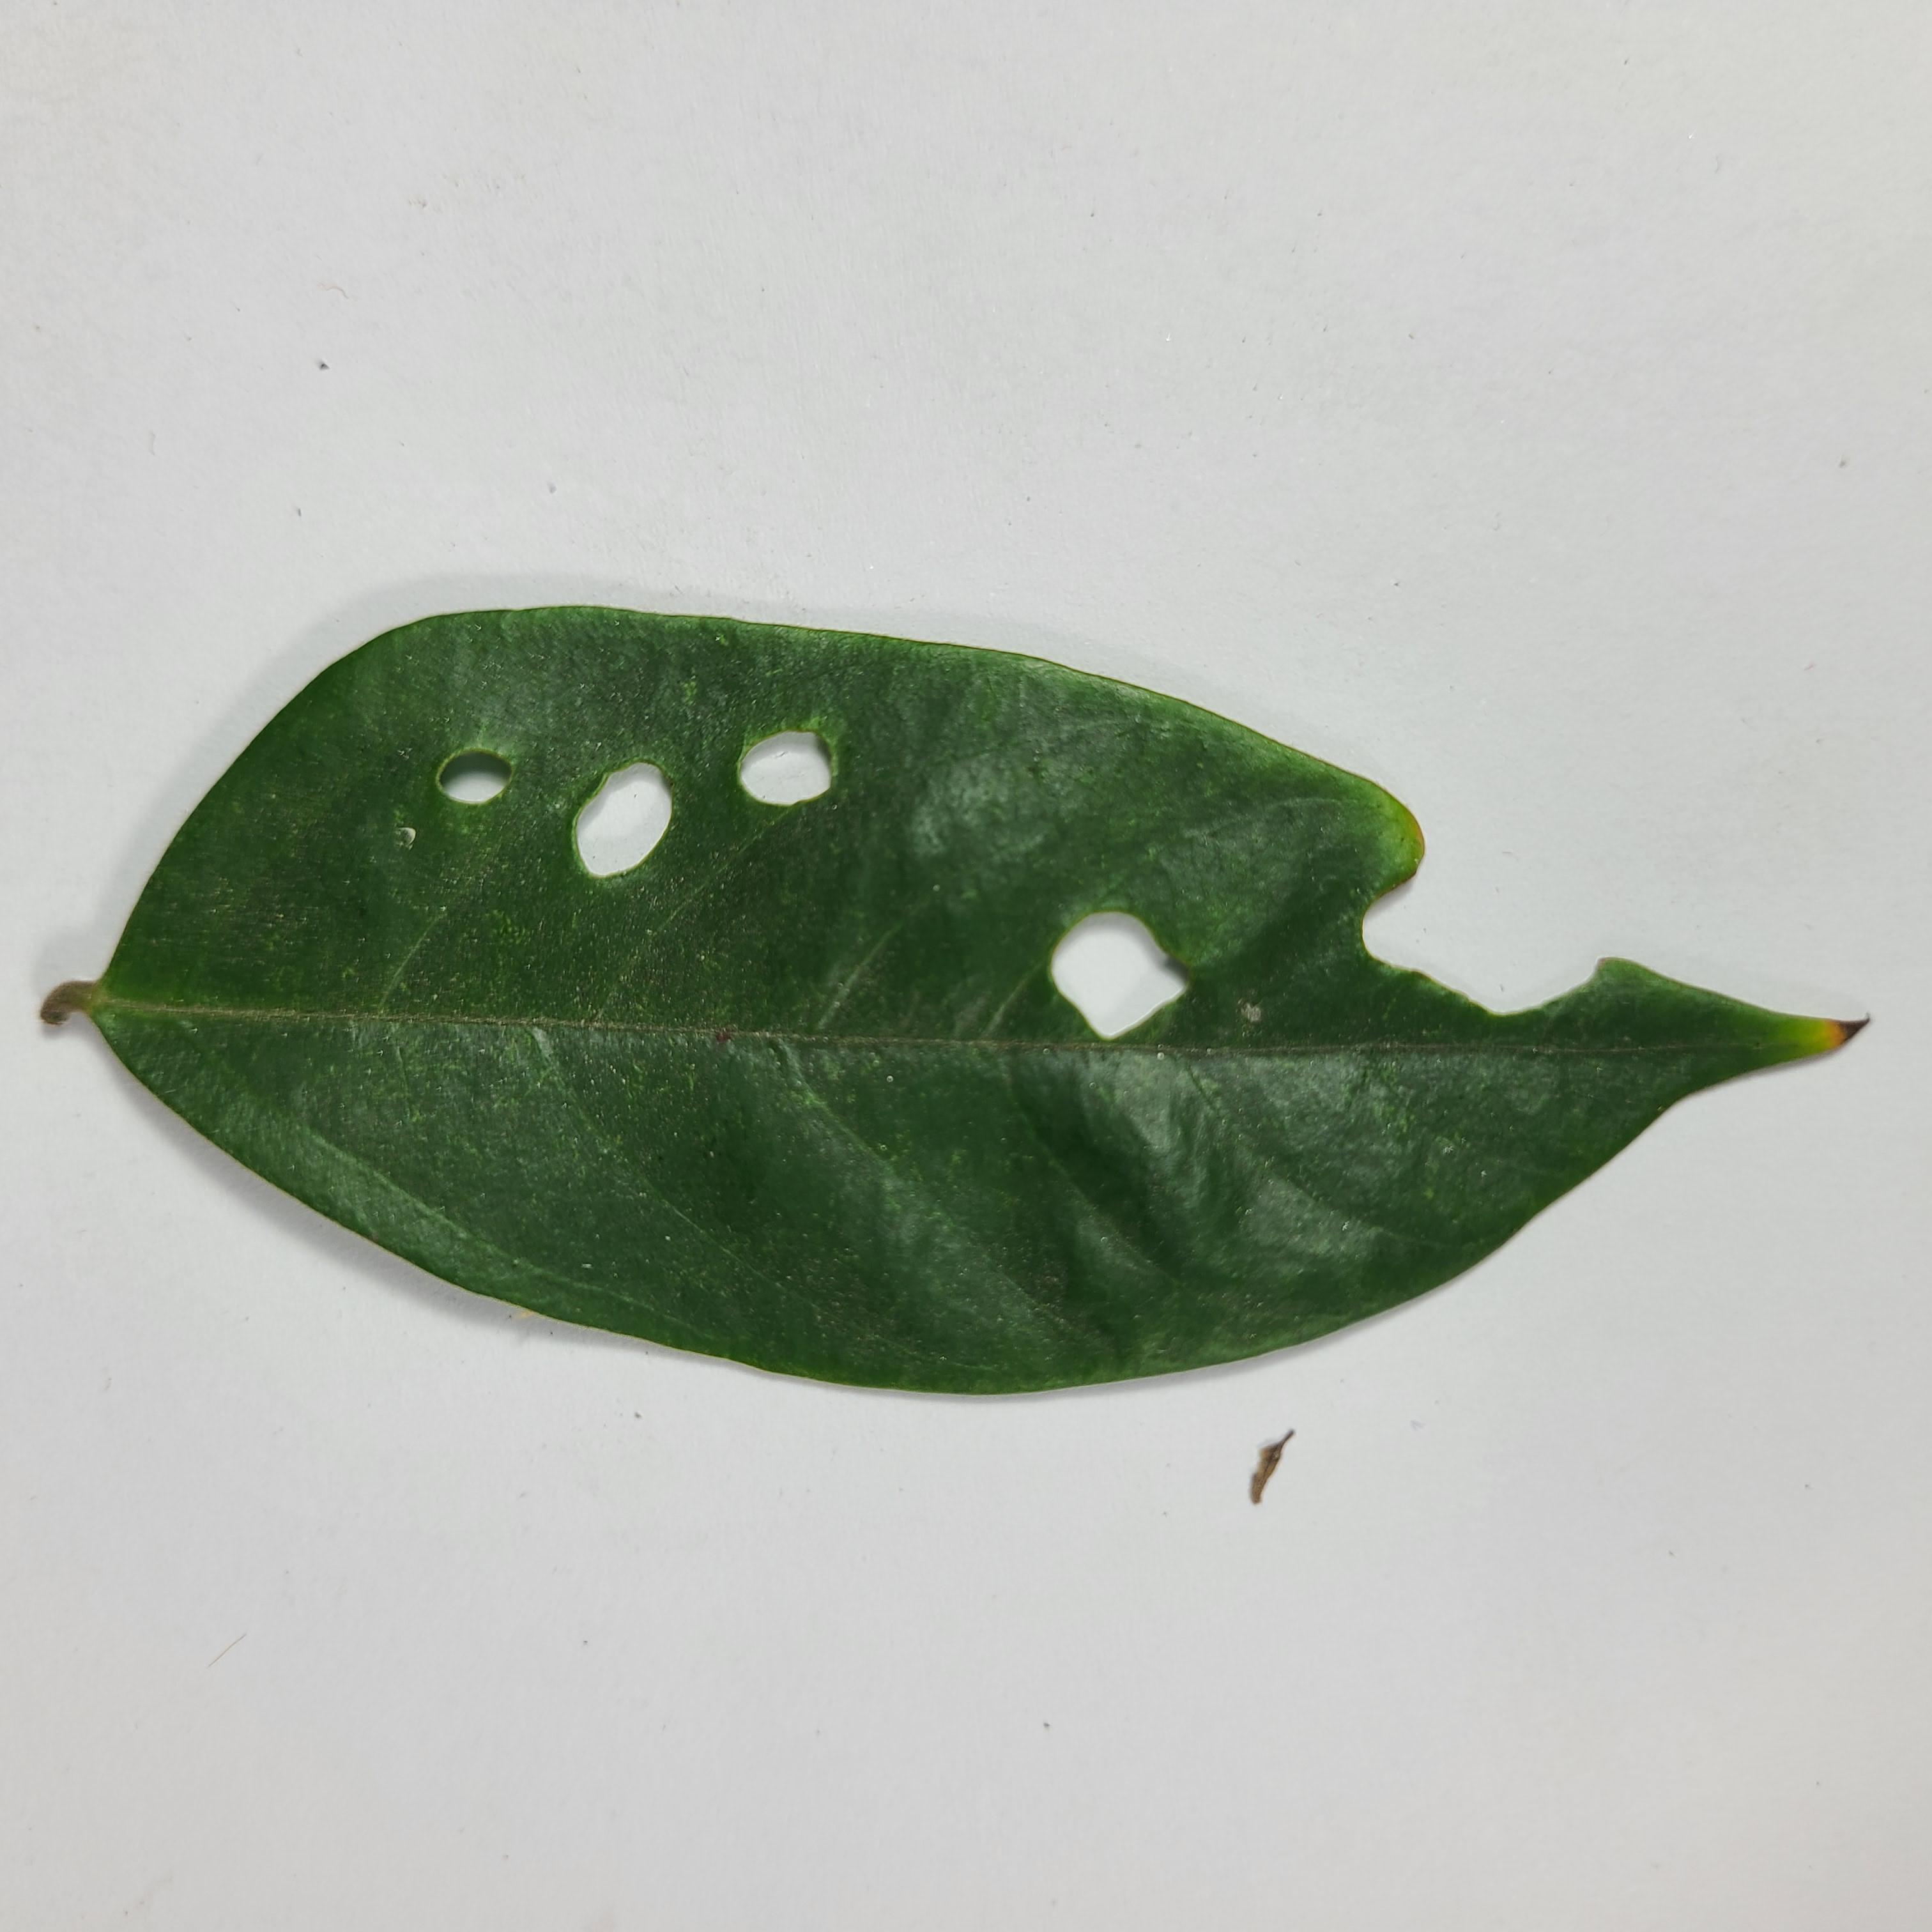
Label: Insect Hole leaves